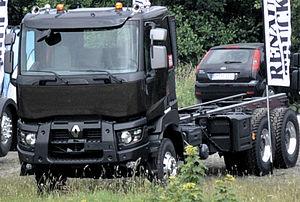
Le Renault Trucks gamme K est un camion de chantier fabriqué par Renault Trucks.